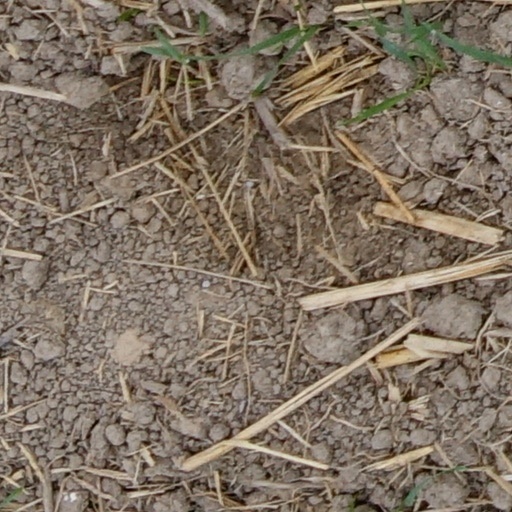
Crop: wheat